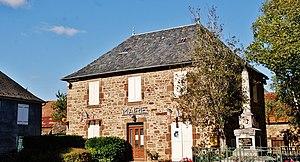
La Mairie
Le Pescher est une commune française située dans le département de la Corrèze en région Nouvelle-Aquitaine.